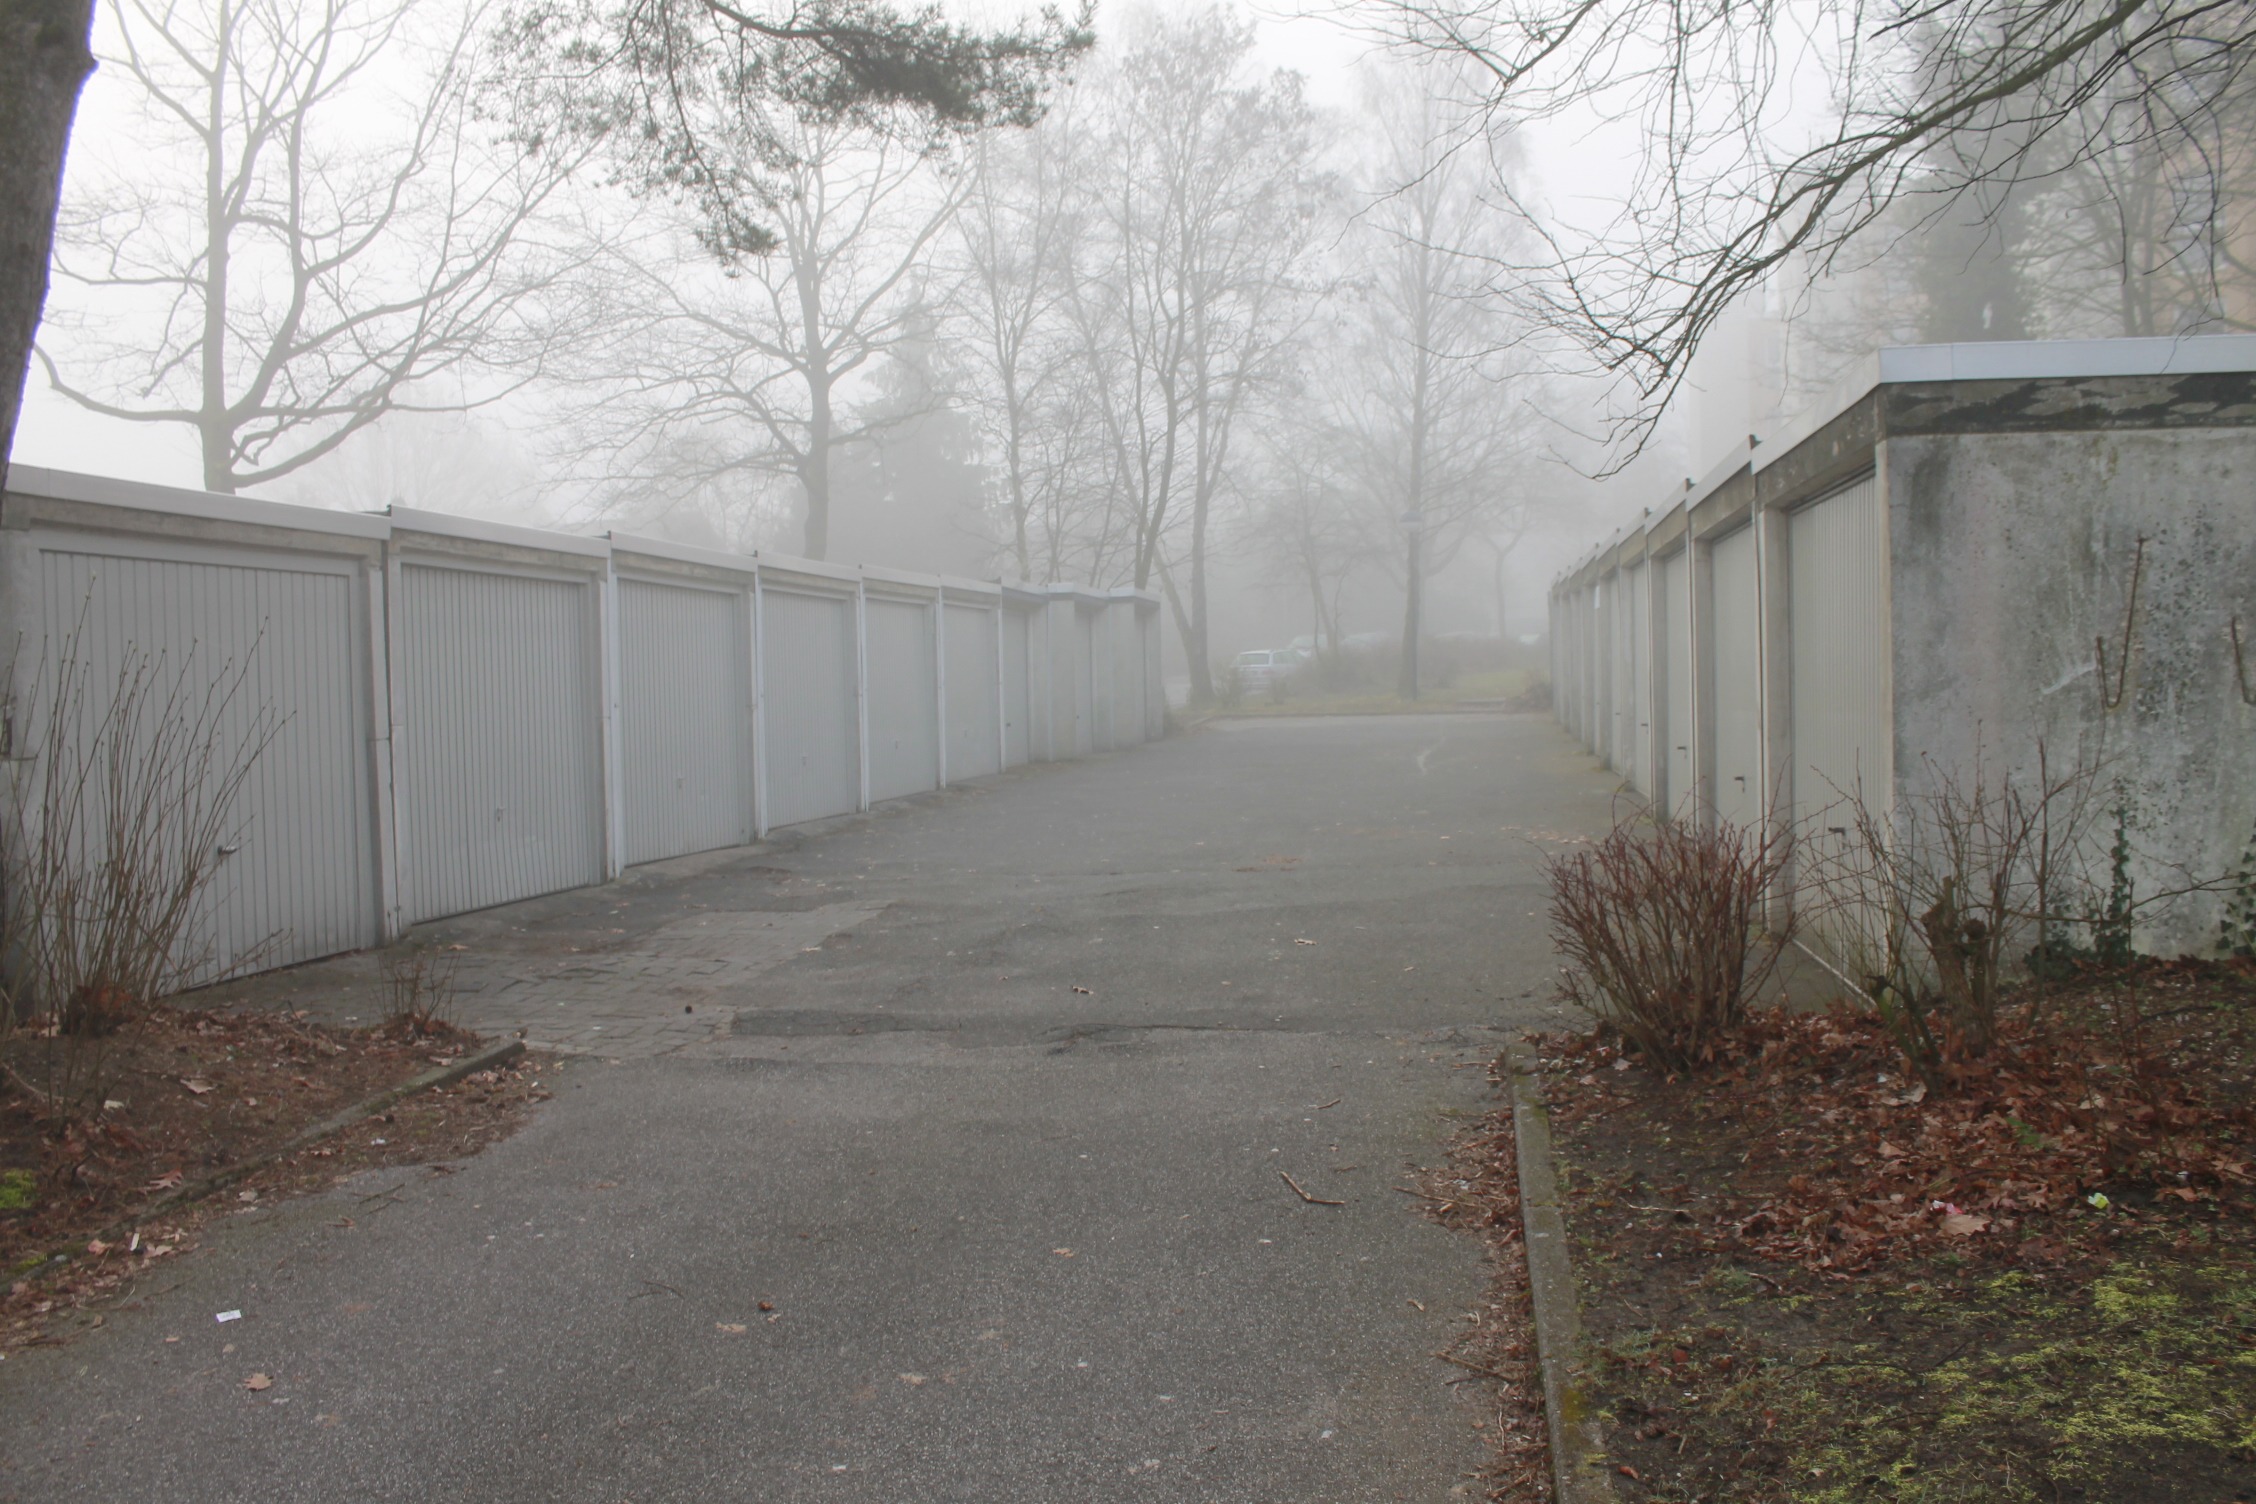
snow, winter, fog, house, home, park, weather, garage, garages, gateway, residential area, atmospheric phenomenon